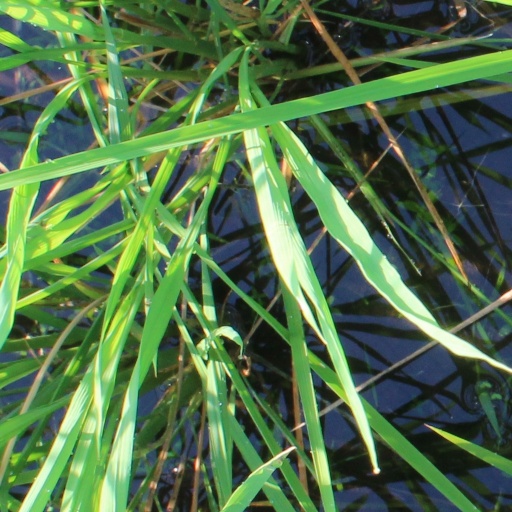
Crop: rice